Catechism

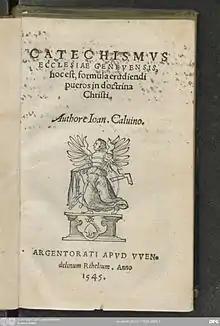
Title page of 1545 edition of the Genevan Catechism

Calvin's 1545 preface to the Genevan Catechism begins with an acknowledgement that the several traditions and cultures which were joined in the Reformed movement would produce their own form of instruction in each place. While Calvin argues that no effort should be expended on preventing this, he adds: